Adile Ayda

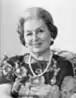

Adile Ayda (7 March 1912 – 5 October 1992) was the first woman career diplomat of Turkey, but is today better remembered as an Etruscologist. She became interested in Etruscan studies while stationed in Rome as the Minister-Counsellor of the Turkish Embassy, did research on the subject during her stay in Italy and wrote down her findings in a number of books, in Turkish and in French. What is spectacular about her texts on Etruscans and renders them of interest is that she posits the Etruscans as Turkic, a proposition that is as controversial today as it was during her lifetime.